Convicts in Australia

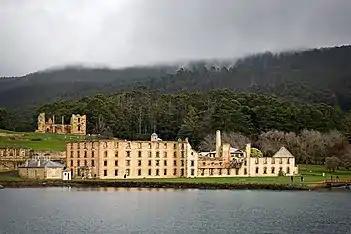
Penitentiary at the Port Arthur convict settlement, Tasmania

Within a month of the arrival of the First Fleet at Sydney Cove, a group of convicts and free settlers were sent to take control of Norfolk Island, a small island east of the coast of New South Wales. More convicts were sent, and many of them proved to be unruly. In early 1789 they made a failed attempt to overthrow Lieutenant Philip Gidley King, the island's commandant. There were other hazards: was wrecked on one of the island's reefs while attempting to land stores.